Coreys, New York

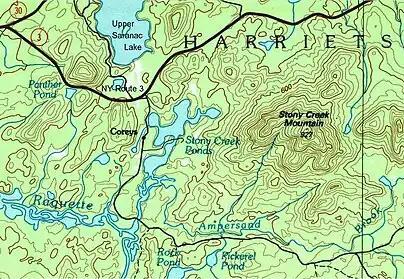
Detail of the 1985 USGS Tupper Lake quadrant showing Coreys

Coreys is a small unincorporated hamlet in Franklin County, New York, in the US, near Stony Creek Ponds, south of Upper Saranac Lake. It is 9 miles east of Tupper Lake, and 13 miles southwest of Saranac Lake in the Adirondack Park. Its most famous resident was Clarence Petty. There was an Abenaki encampment in the area for many years, and indigenous artifacts have been found there.